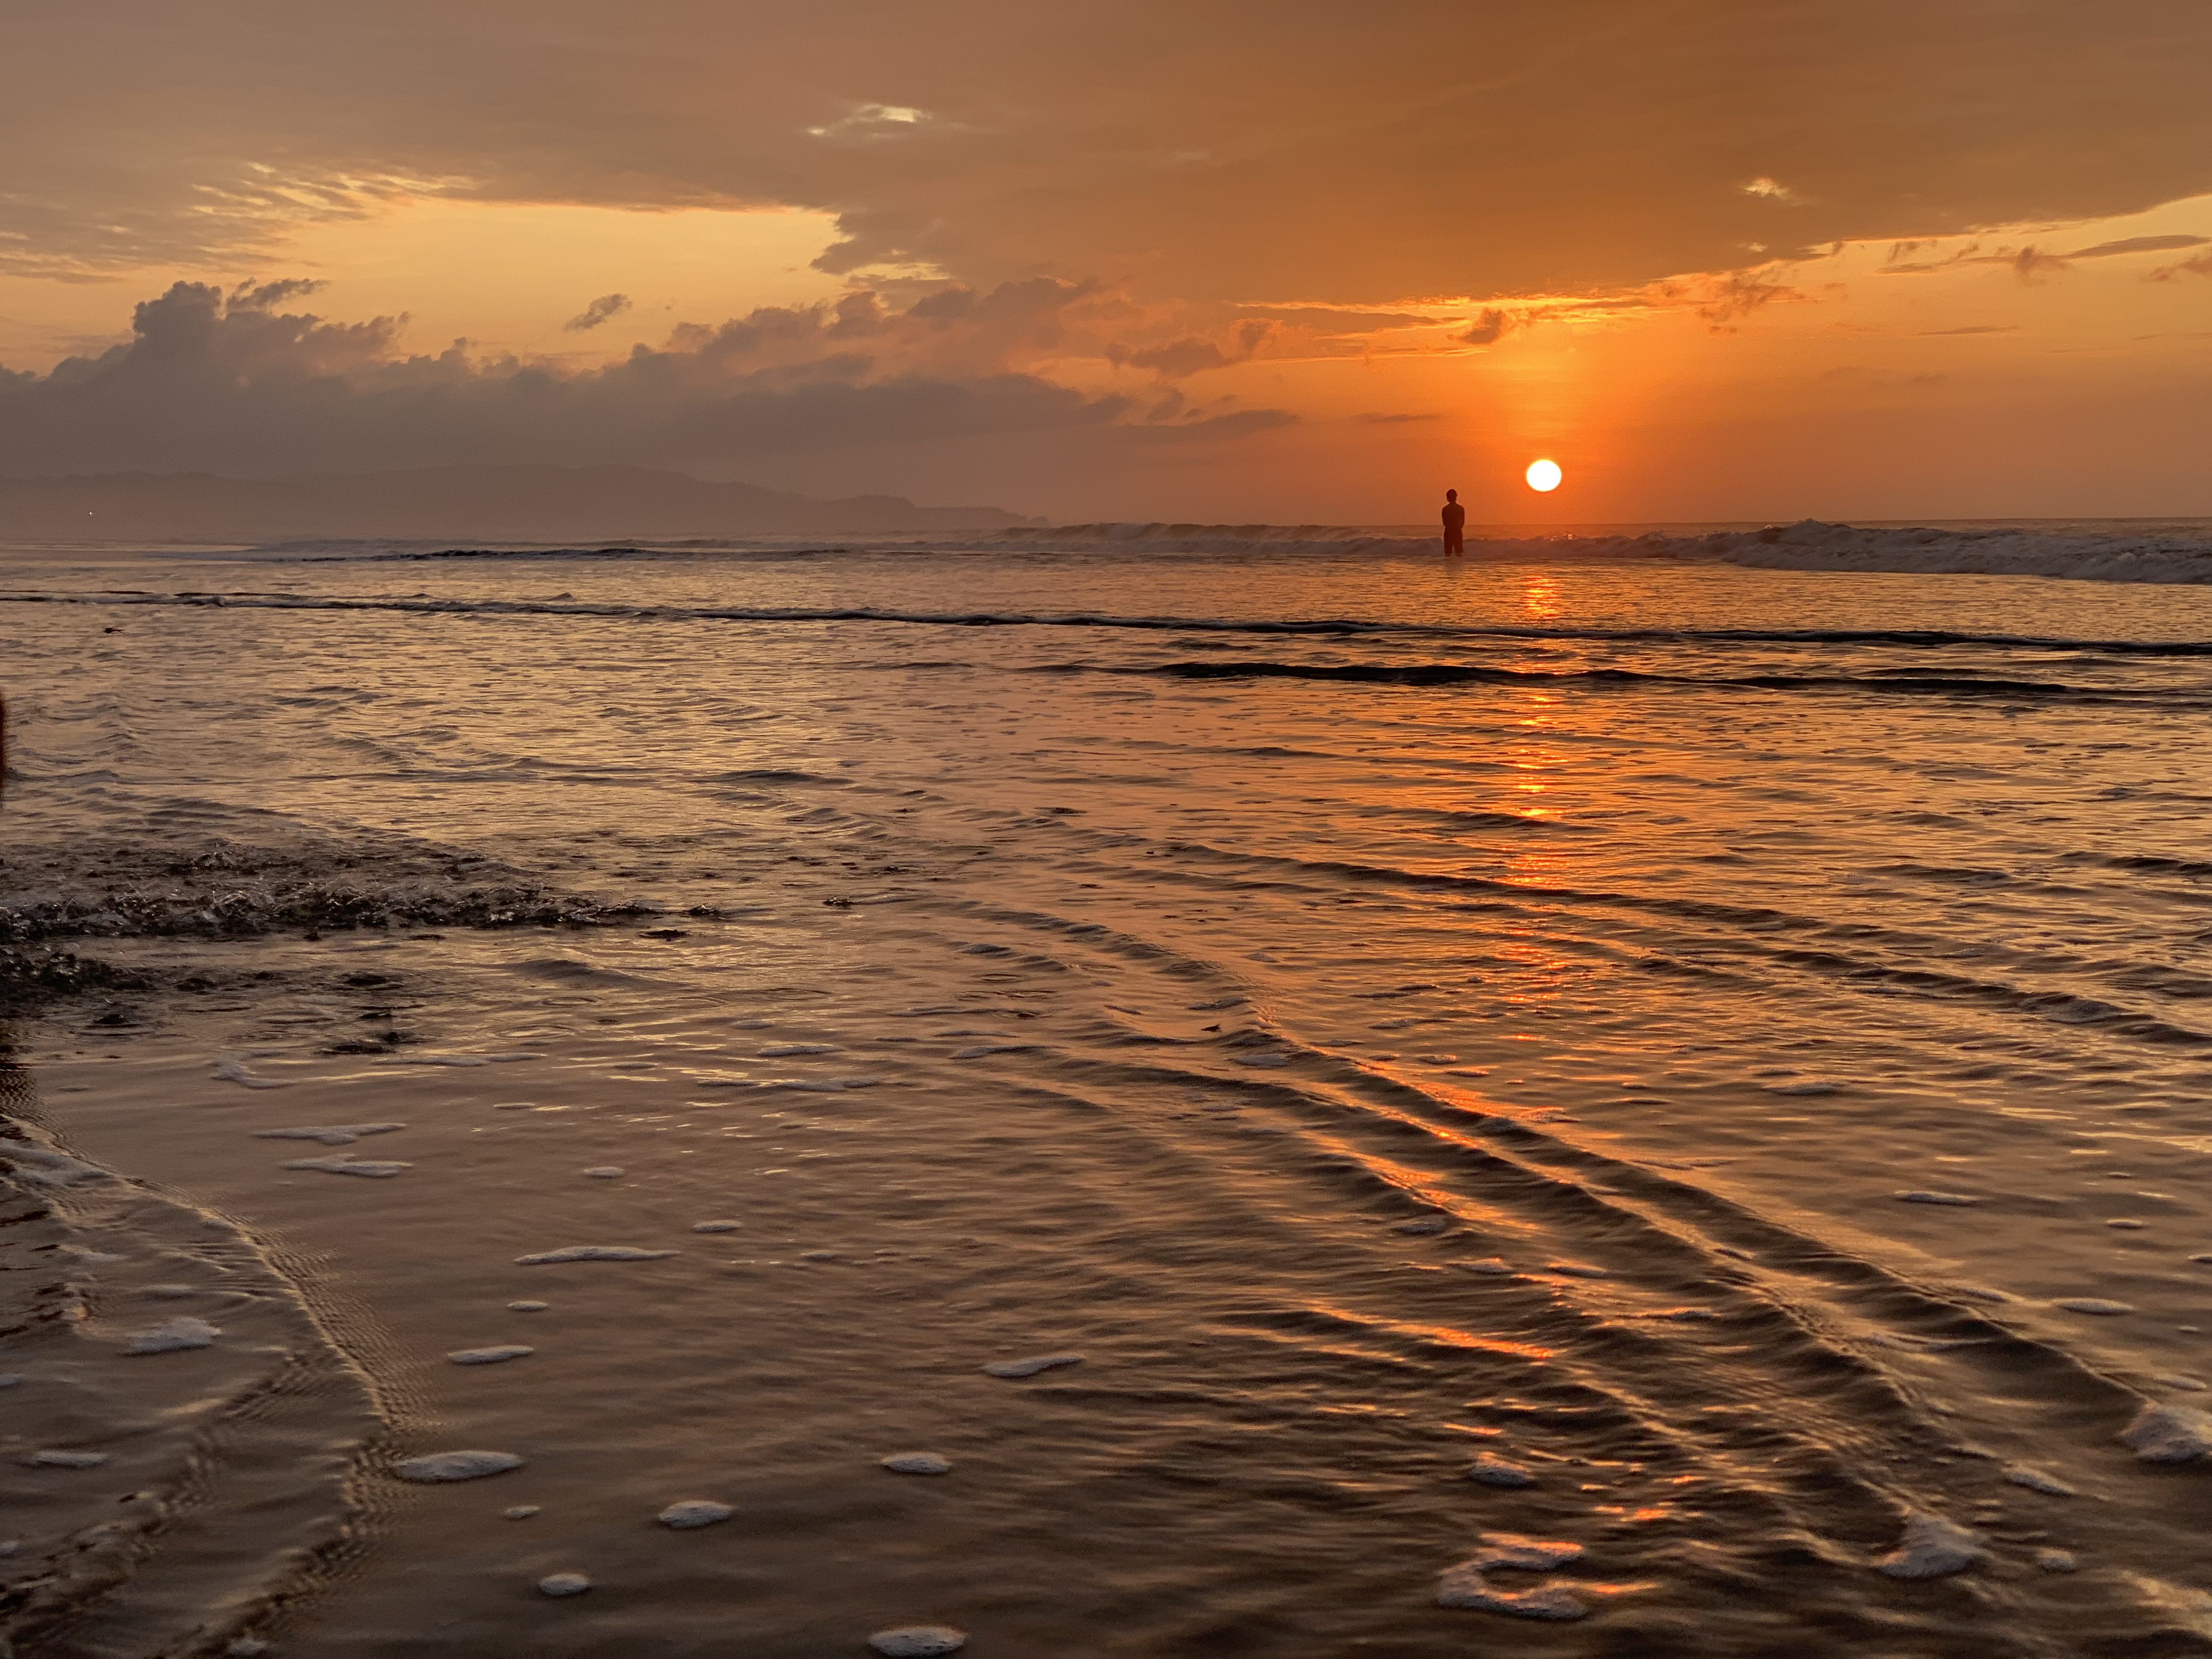
sky, horizon, body of water, sea, sunset, water, ocean, afterglow, sunrise, wave, evening, cloud, sun, calm, dusk, reflection, morning, shore, coast, beach, wind wave, sunlight, tide, atmosphere, dawn, red sky at morning, tree, sound, vacation, coastal and oceanic landforms, landscape, tropics, astronomical object, channel, sand, bay